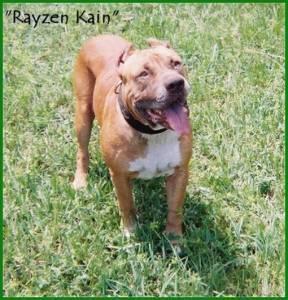
american pit bull terrier